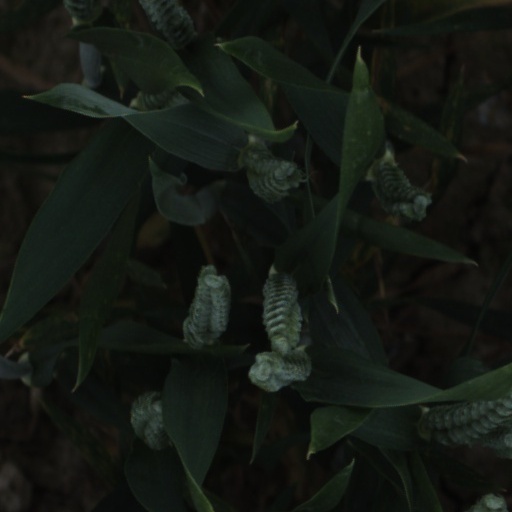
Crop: wheat